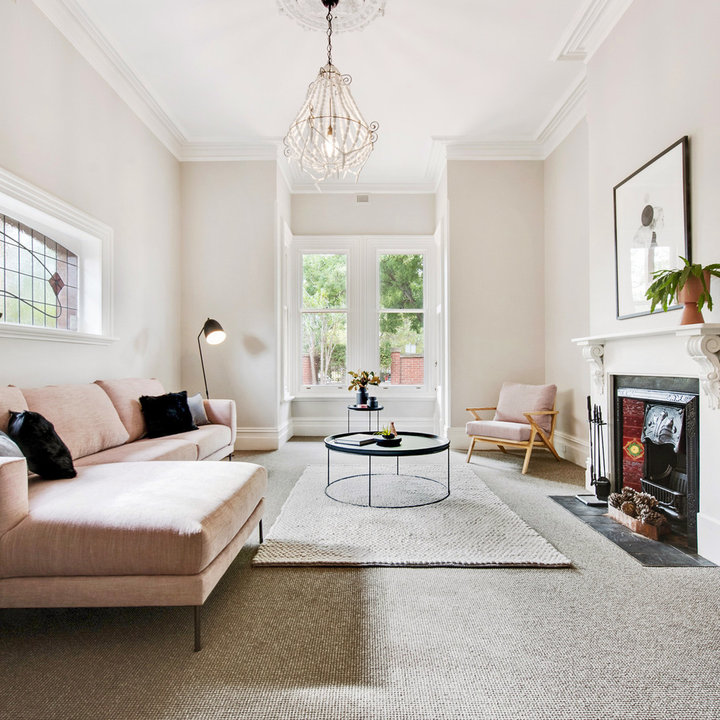
Style: Scandinavian